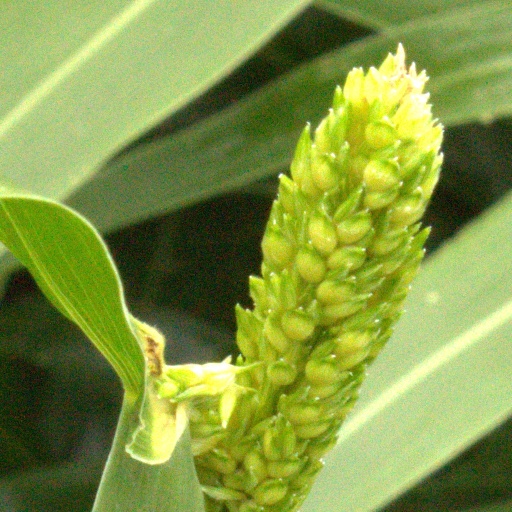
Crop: sorghum